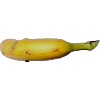
Label: banana_lady_finger